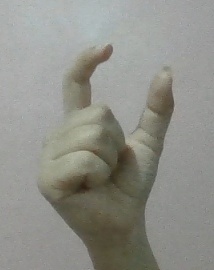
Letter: nun